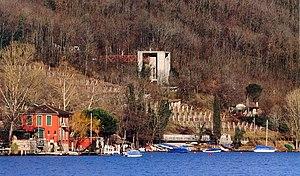
Mario Botta, né le 1ᵉʳ avril 1943 à Mendrisio, dans le canton du Tessin, est un architecte suisse. Architecte suisse de premier plan, il est installé à Lugano au Tessin. De renommée internationale, il a réalisé de nombreuses œuvres en Europe, au Japon, aux États-Unis…
La maison Bianchi est un bâtiment créé par Mario Botta en 1973 et situé à Riva San Vitale, dans le canton du Tessin en Suisse.
Cette liste présente les biens culturels d'importance nationale dans le canton du Tessin. Cette liste correspond à l'édition 2009 de l'Inventaire Suisse des biens culturels d'importance nationale pour le canton du Tessin. Il est trié par commune et inclus : 150 bâtiments séparés, 26 collections et 35 sites archéologiques.